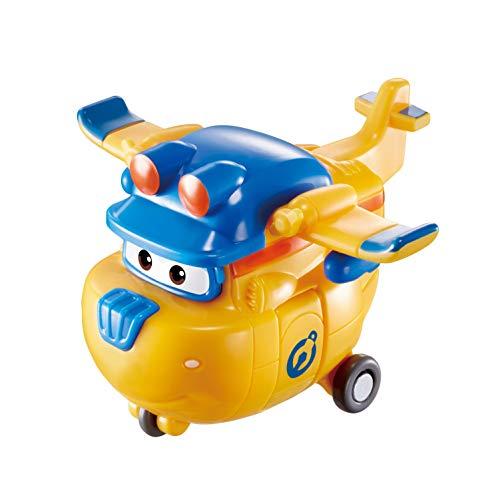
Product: Super Wings - Donnie's Driller Vehicle | Transform-A-Bot Donnie Toy Figure
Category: Toys & Games | Baby & Toddler Toys | Car Seat & Stroller Toys
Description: Donnie's Driller is for Super Wings fans ages 3+.
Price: $10.59
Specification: ProductDimensions:3.2x6.1x3.5inches|ItemWeight:7.8ounces|ShippingWeight:7.8ounces(Viewshippingratesandpolicies)|ASIN:B07N9NCXLY|Itemmodelnumber:US730843|Manufacturerrecommendedage:36months-10years